Cecil Hight

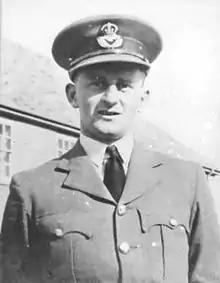
Cecil Henry Hight

Pilot Officer Cecil Henry Hight (6 September 1917 – 15 August 1940) was a New Zealand born fighter pilot who served with the Royal Air Force during World War II. He was killed in action during the Battle of Britain.